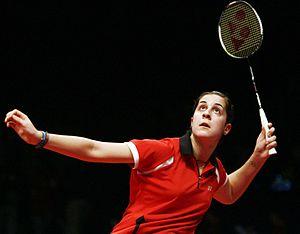
Carolina Marín, née le 15 juin 1993 à Huelva en Andalousie, est une joueuse espagnole de badminton. Championne olympique en titre, triple championne du monde en titre et quadruple championne d'Europe en titre, elle est la seule joueuse de l'histoire à avoir remporté trois titres mondiaux et la seule joueuse non-asiatique à avoir remporté un titre olympique.